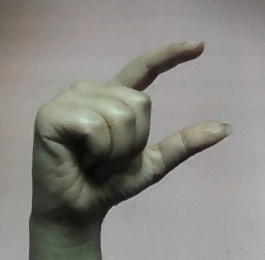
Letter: dal